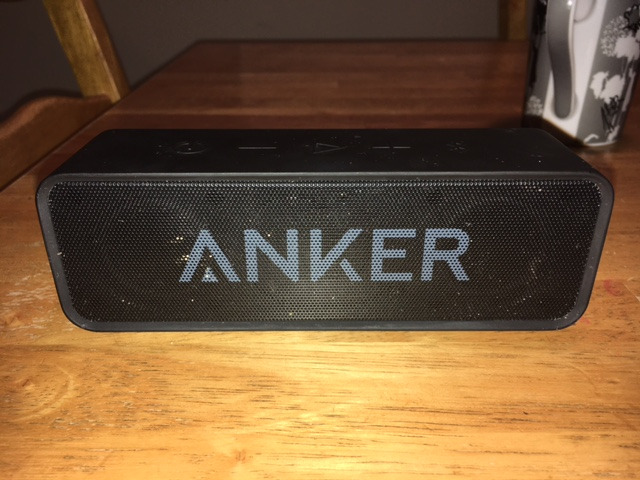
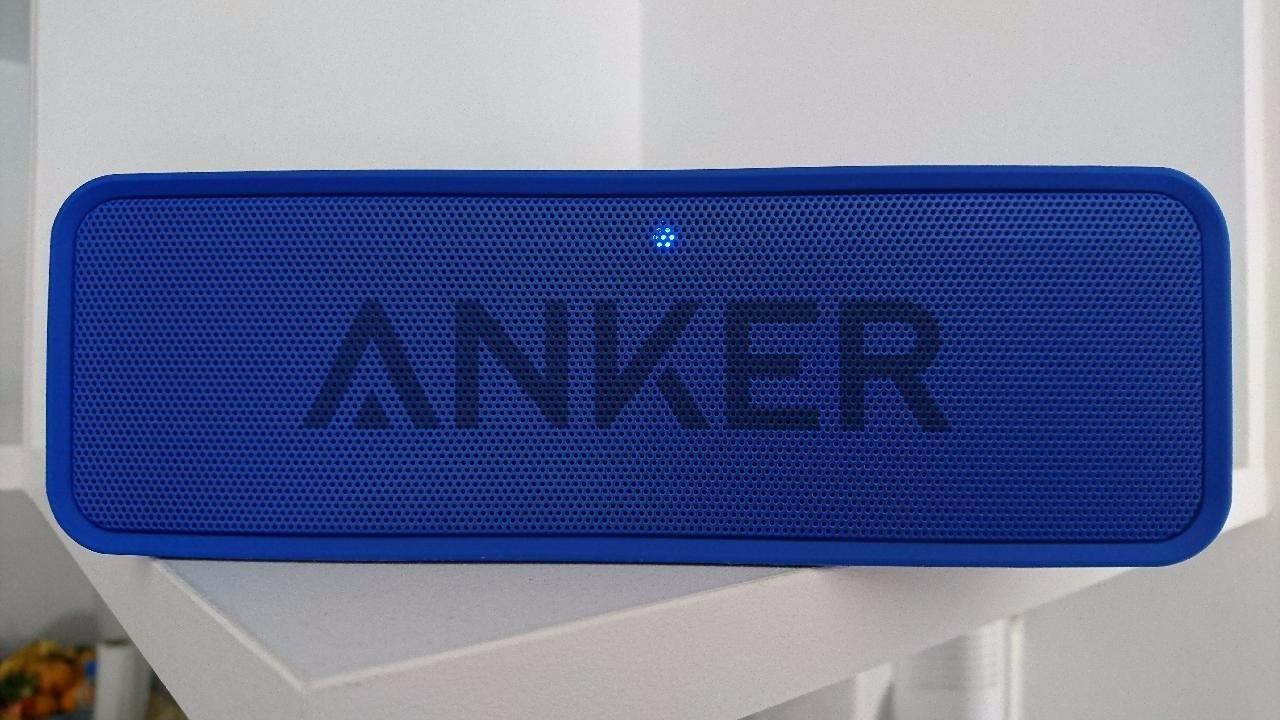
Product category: speaker
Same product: no